Decolonization of the Americas

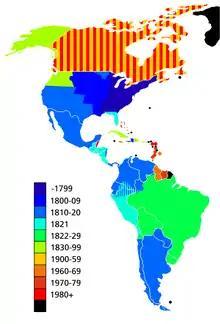
Places in the Americas by date of independence. Note that the United States did not complete its continental territorial expansion until 1867; Canada did not complete sovereignty as an independent country until 1982.

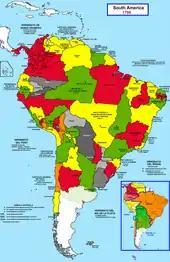
Intendecies (provinces) of the South American viceroyalties.

Except for Cuba and Puerto Rico, the Spanish colonies in the Americas won their independence during the first quarter of the 19th century.